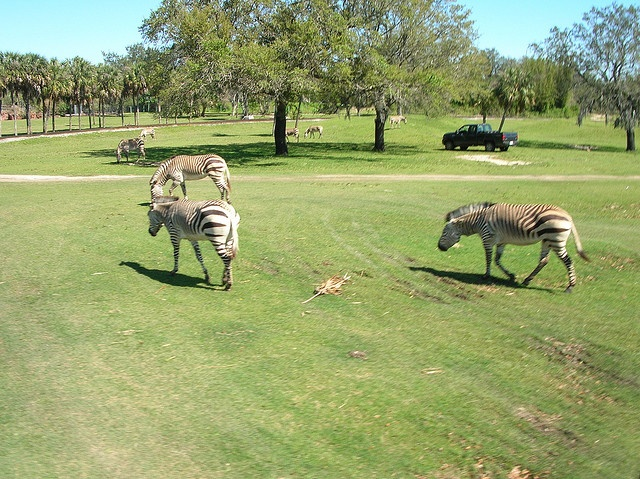
A group of Zebras grazing in the grass with a truck in the background.
six zebra scattered throughout a grassy field on a sunny day
a number of zebras in a field near one another
A herd of zebra walking through a field at a wild life preserve.
A group of zebras that are standing in the grass.